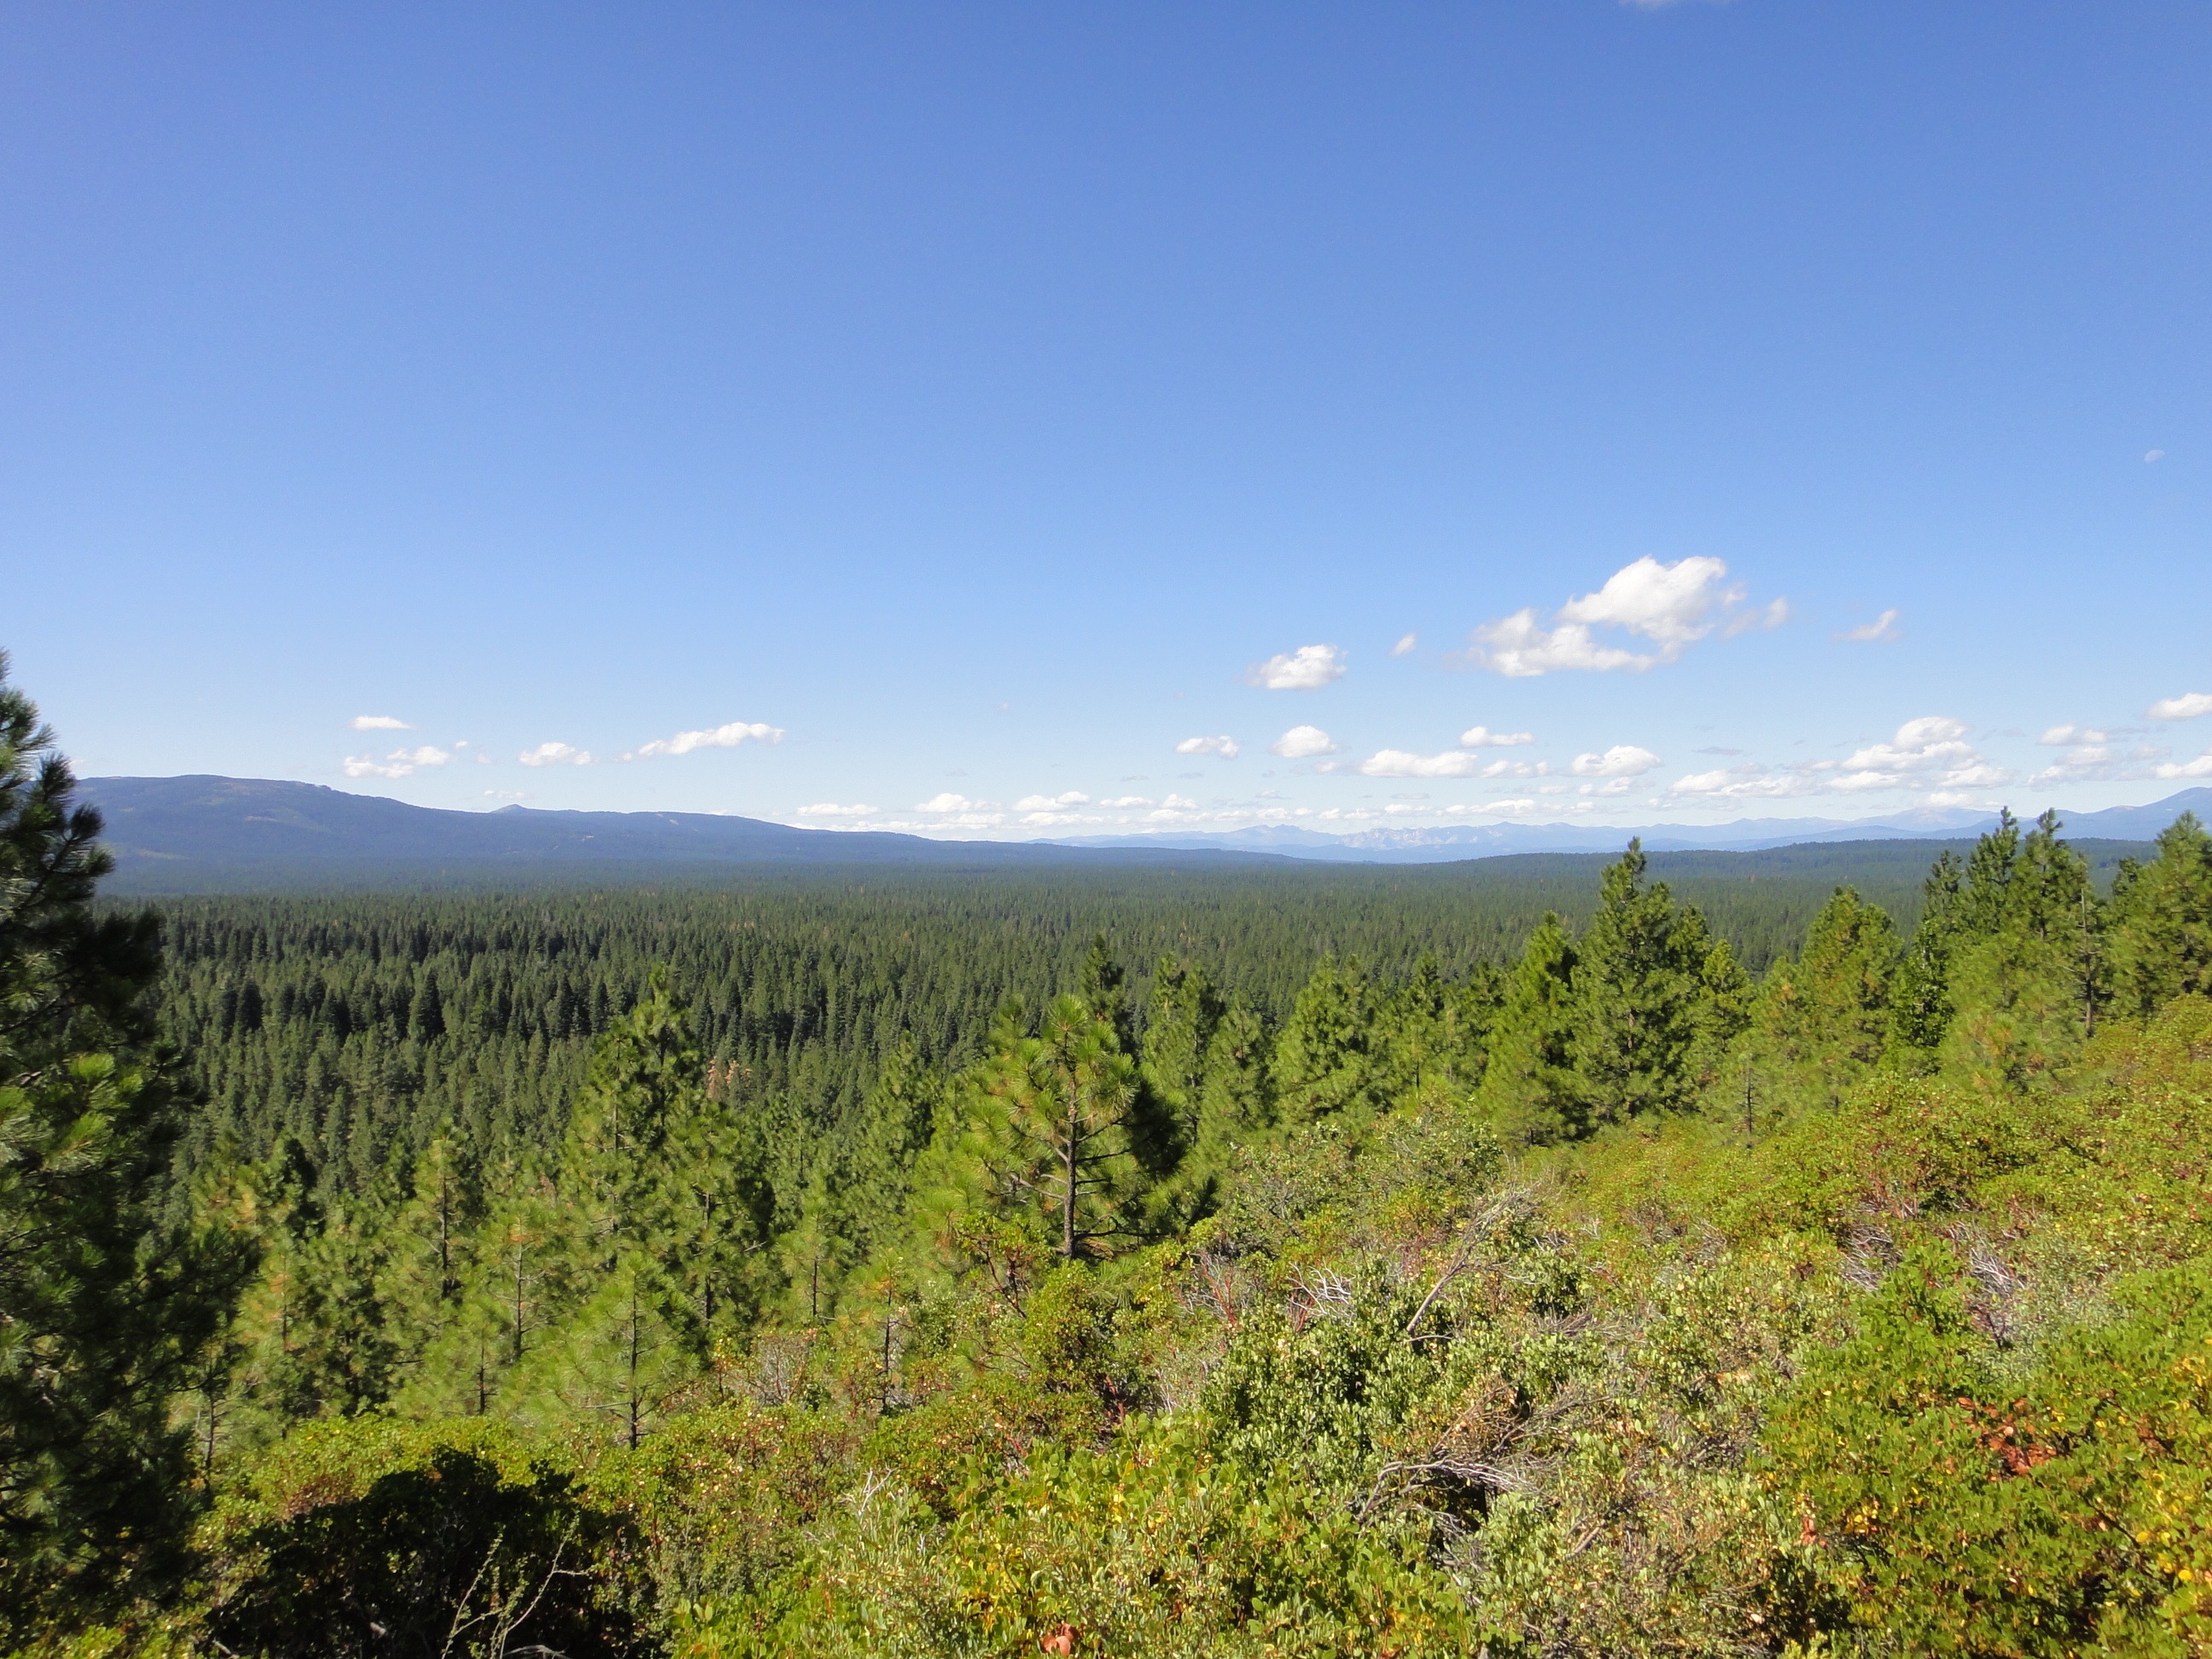
tree, forest, wilderness, walking, mountain, trail, meadow, prairie, hill, adventure, valley, mountain range, bear, ridge, plain, blue sky, grassland, vegetation, plateau, fell, habitat, ecosystem, biome, shasta, natural environment, geographical feature, mountainous landforms